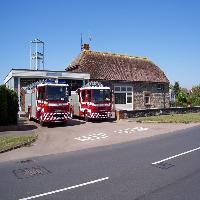
Weather: sun or clear